Characters of Dragon Age: Inquisition

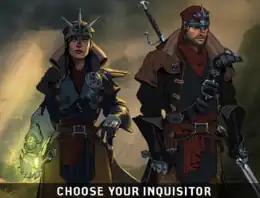
Concept for the Inquisitor. The main character's look took long to design and was hotly debated.

The player character of the game, the Inquisitor is the sole survivor when a giant Fade tear called "the Breach" erupts over a peace conclave between leaders of the Chantry, rebel mages from the former Circles of Magi, and the Templar Order. The character is initially known as the Herald of Andraste, after eyewitness accounts of a feminine entity believed to be Andraste who was seen with the survivor when they escaped from the Fade through a dimensional rift. The Herald becomes part of a reformed version of the historical Inquisition, tasked with stopping the Fade tears and investigating their source. After closing the Breach and facing the Elder One, they are placed as the Inquisitor, head of the Inquisition. The Inquisitor is customizable, with the player given the choice over their gender, class (mage, rogue or warrior), race, and voice set. Most of their responses are controlled by the player through a dialogue wheel.